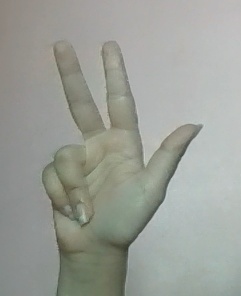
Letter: al